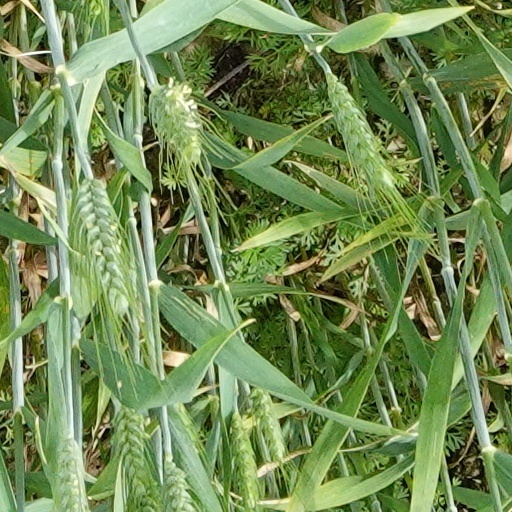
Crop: wheat